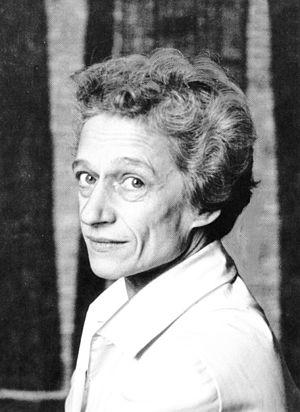
Dora Elisabet Jung, née le 16 octobre 1906 à Helsinki et morte le 19 décembre 1980 dans la même ville, est une artiste textile finlandaise. Elle créé des pièces en lin, des toiles damassées et des tapisseries destinées aux intérieurs domestiques, aux églises ou aux bâtiments publics. La production de Dora Jung s’étend sur près de cinq décennies, et elle travaille à la fois comme artisane et comme designer dans l’industrie textile.